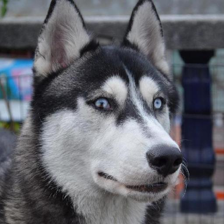
Label: animals